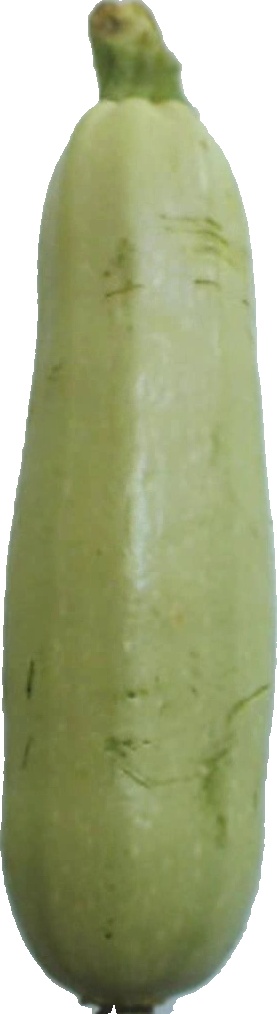
Label: zucchini_1